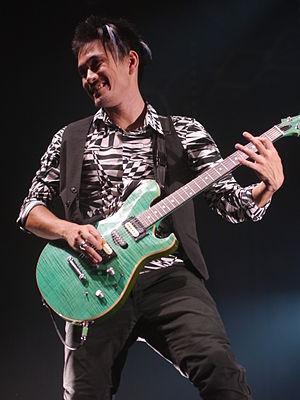
Flow est un groupe de rock japonais. Il est composé de cinq musiciens de deux chanteurs, d'un guitariste, d'un bassiste et d'un batteur. C'est en 2000, avec l'arrivée de tous ses membres, que le groupe est formé. Le groupe participe à de nombreux générique d'animes.